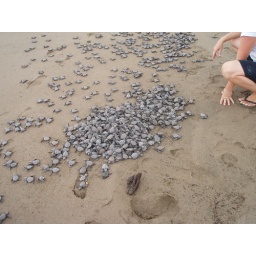
OCT '08. A week at on the beach in Mexico rescuing turtles with my nieces and their parents.